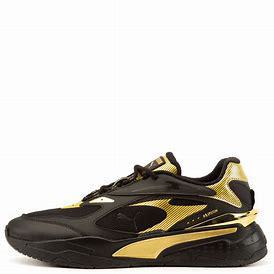
Brand: Puma
Model: Rs Fast